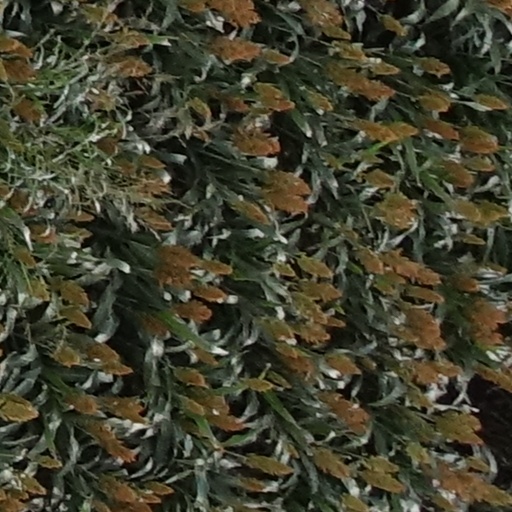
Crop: sorghum